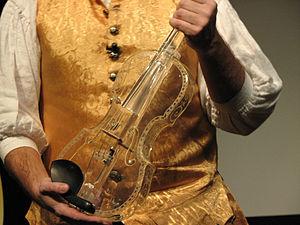
Un violon de verre.